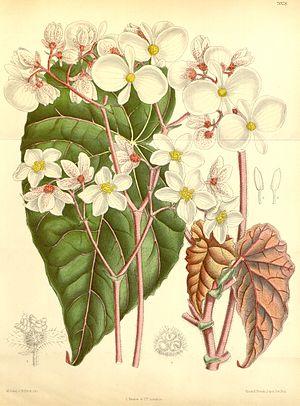
Begonia scharffii est une espèce de plantes de la famille des Begoniaceae. Ce bégonia arbustif est originaire du Brésil. L'espèce fait partie de la section Pritzelia, elle a été décrite en 1887 par le botaniste britannique Joseph Dalton Hooker. L'épithète spécifique scharffii signifie « de scharff », en hommage à Carl Scharff qui récolta des spécimens sur l'île de Santa Catarina.
Les bégonias sont des plantes à fleurs du genre Begonia qui représente la quasi-totalité de la famille des Bégoniacées, avec plus de 1 800 espèces. Celles-ci sont la plupart du temps facilement reconnaissables à leurs feuilles asymétriques et aux fragiles fleurs à minuscule cœur jaune, parfois très dissemblables sur un même pied, selon qu'elles sont mâles ou femelles, puisque ce sont des plantes monoïques strictes ; tandis que les autres caractères apparaissent au contraire très variables d'une espèce à l'autre, tant la forme et la couleur du feuillage et des fleurs, que par le port ou la hauteur, qui s'échelonne de quelques centimètres à 3 ou 4 mètres. À ces espèces botaniques, il faut ajouter presque autant d'hybrides et de multiples cultivars horticoles.